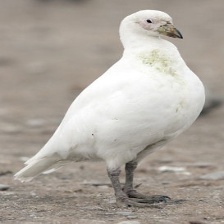
Species: SNOWY SHEATHBILL
Scientific name: CHIONIS ALBUS